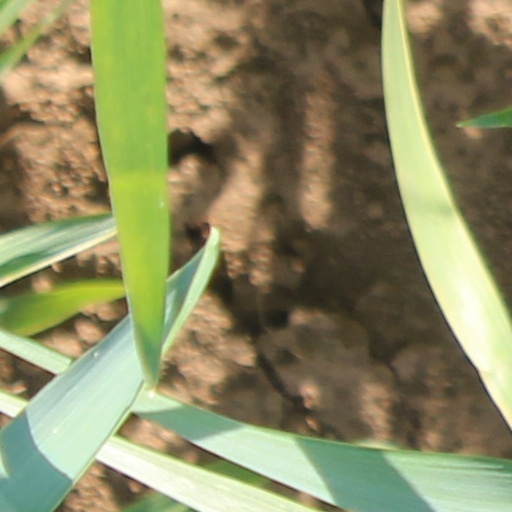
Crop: wheat